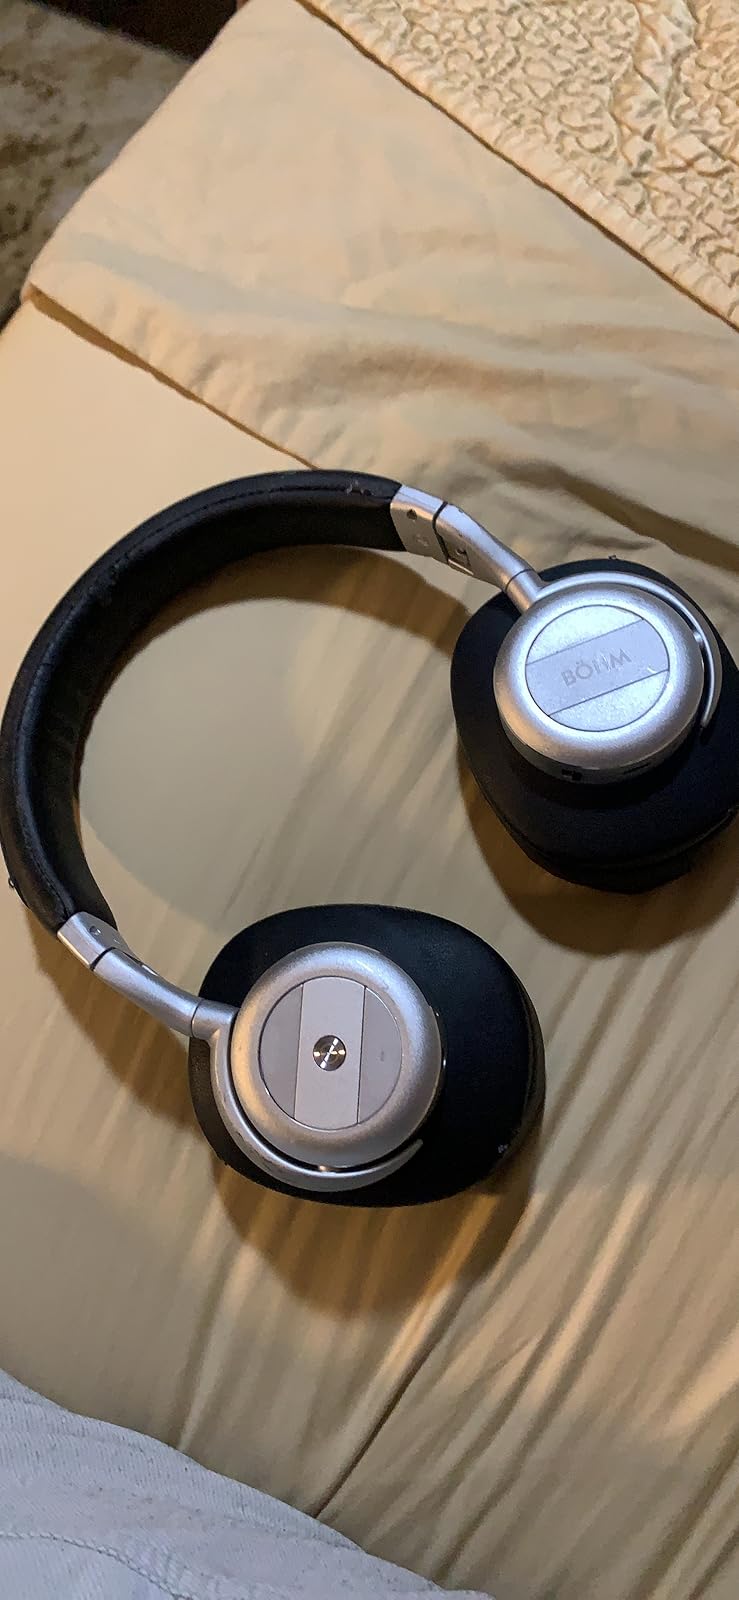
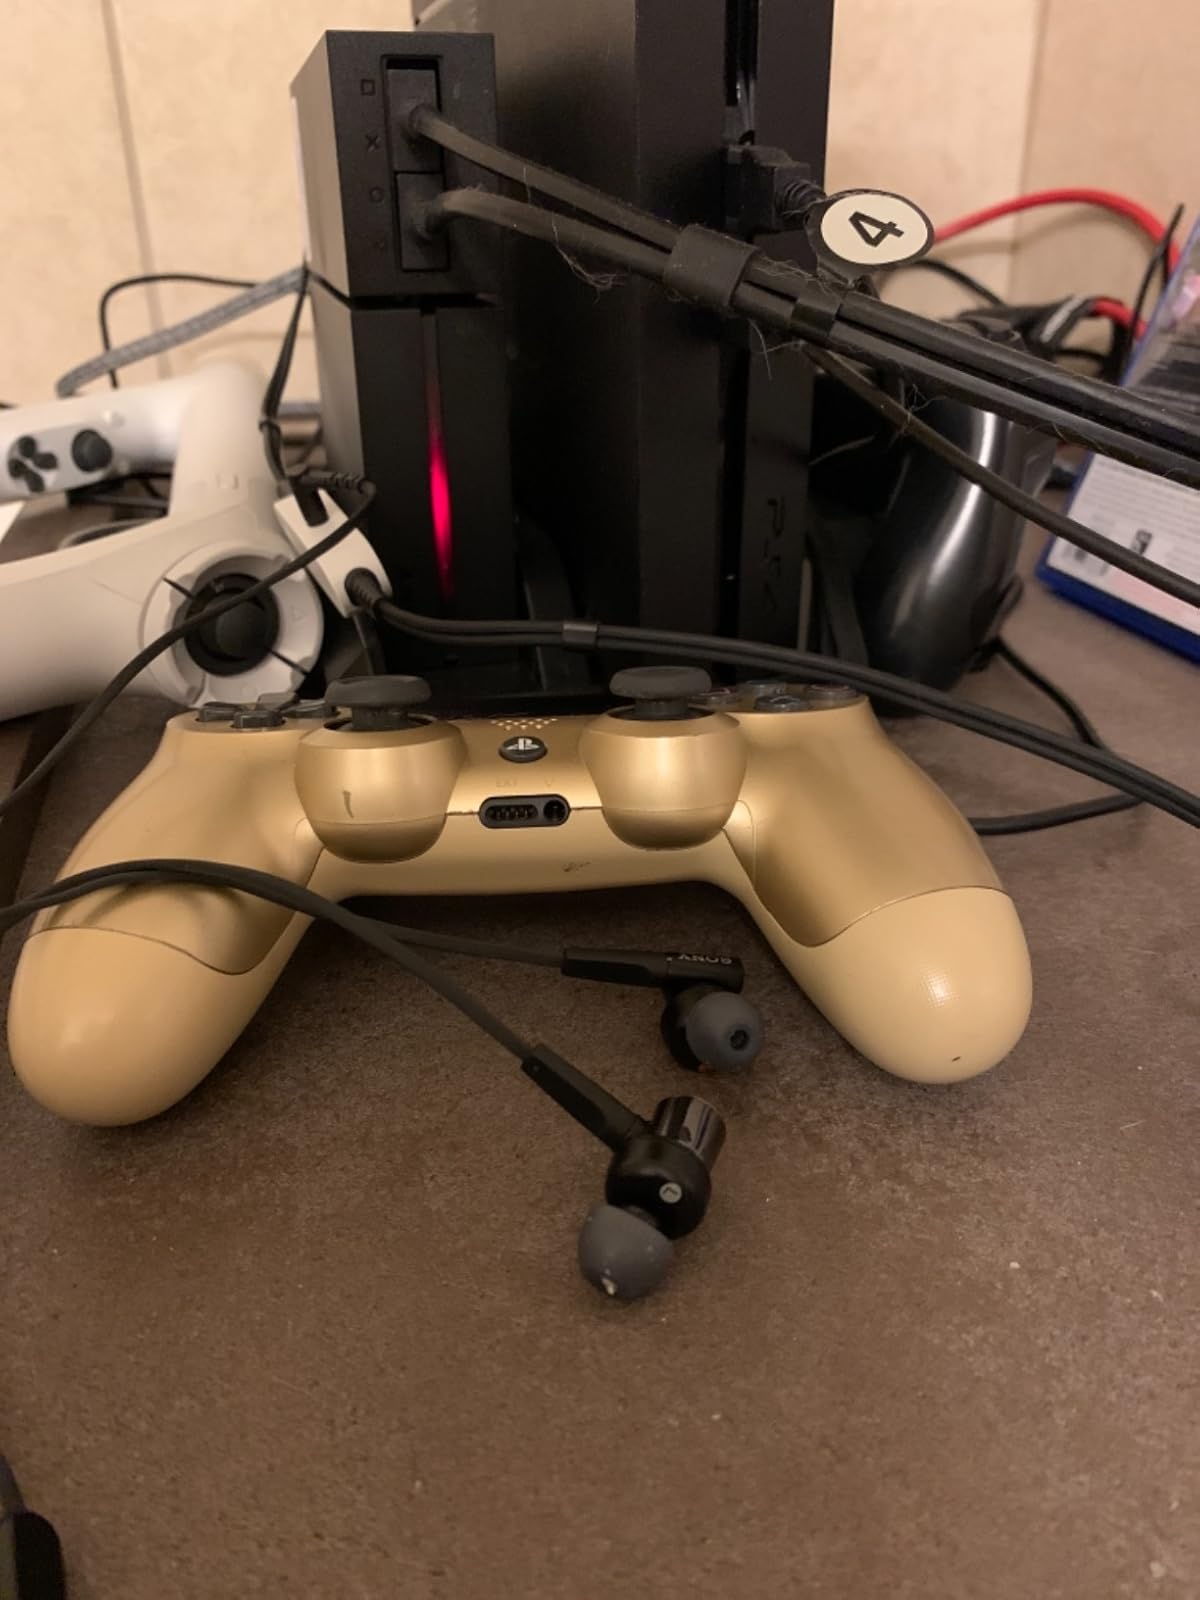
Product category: headphones
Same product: no